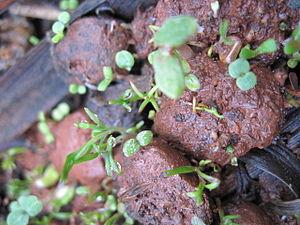
Les boulettes de graines, également appelées bombes de graines, sont constituées de graines variées enrobées d'argile, le tout façonné en forme de sphères plus ou moins grosses, avec d'éventuels additifs destinés à favoriser la germination et la pousse des plantules en milieu hostile. Cette technique ancestrale, longtemps oubliée, a été redécouverte au XXᵉ siècle par un botaniste japonais et popularisée au XXIᵉ siècle en occident avec l'engouement pour la permaculture.